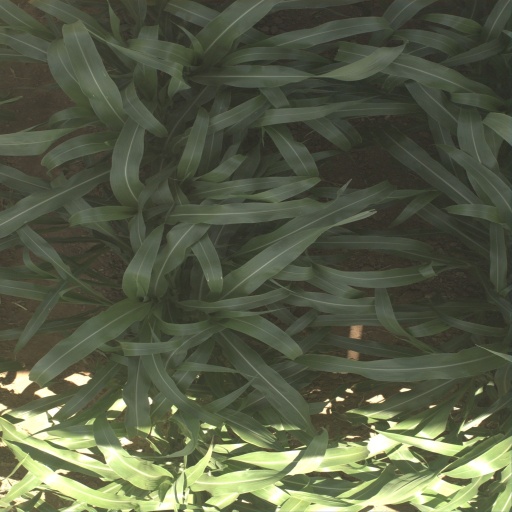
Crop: sorghum